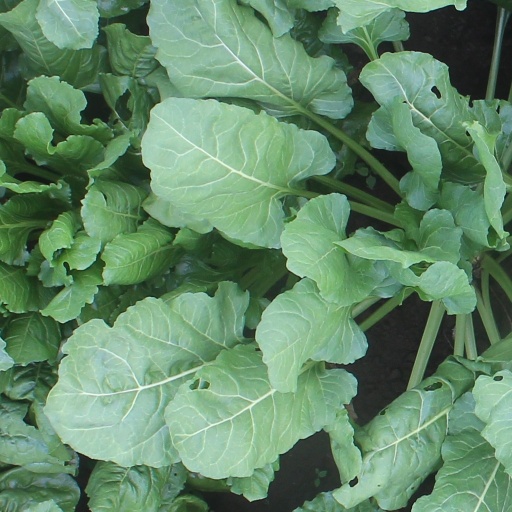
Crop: sugar beet